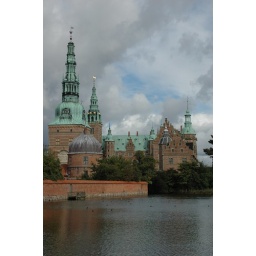
The castle from near the bridge and stabels